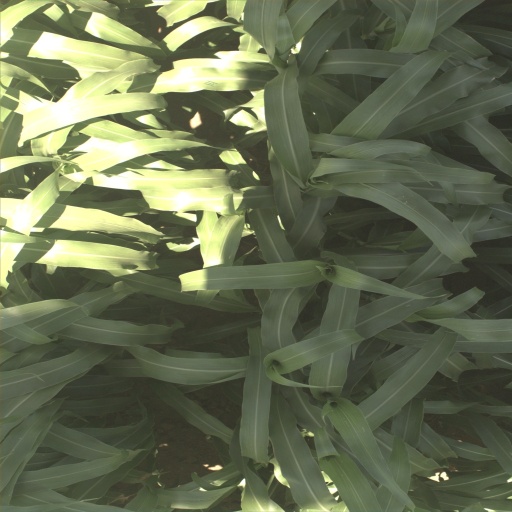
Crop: sorghum